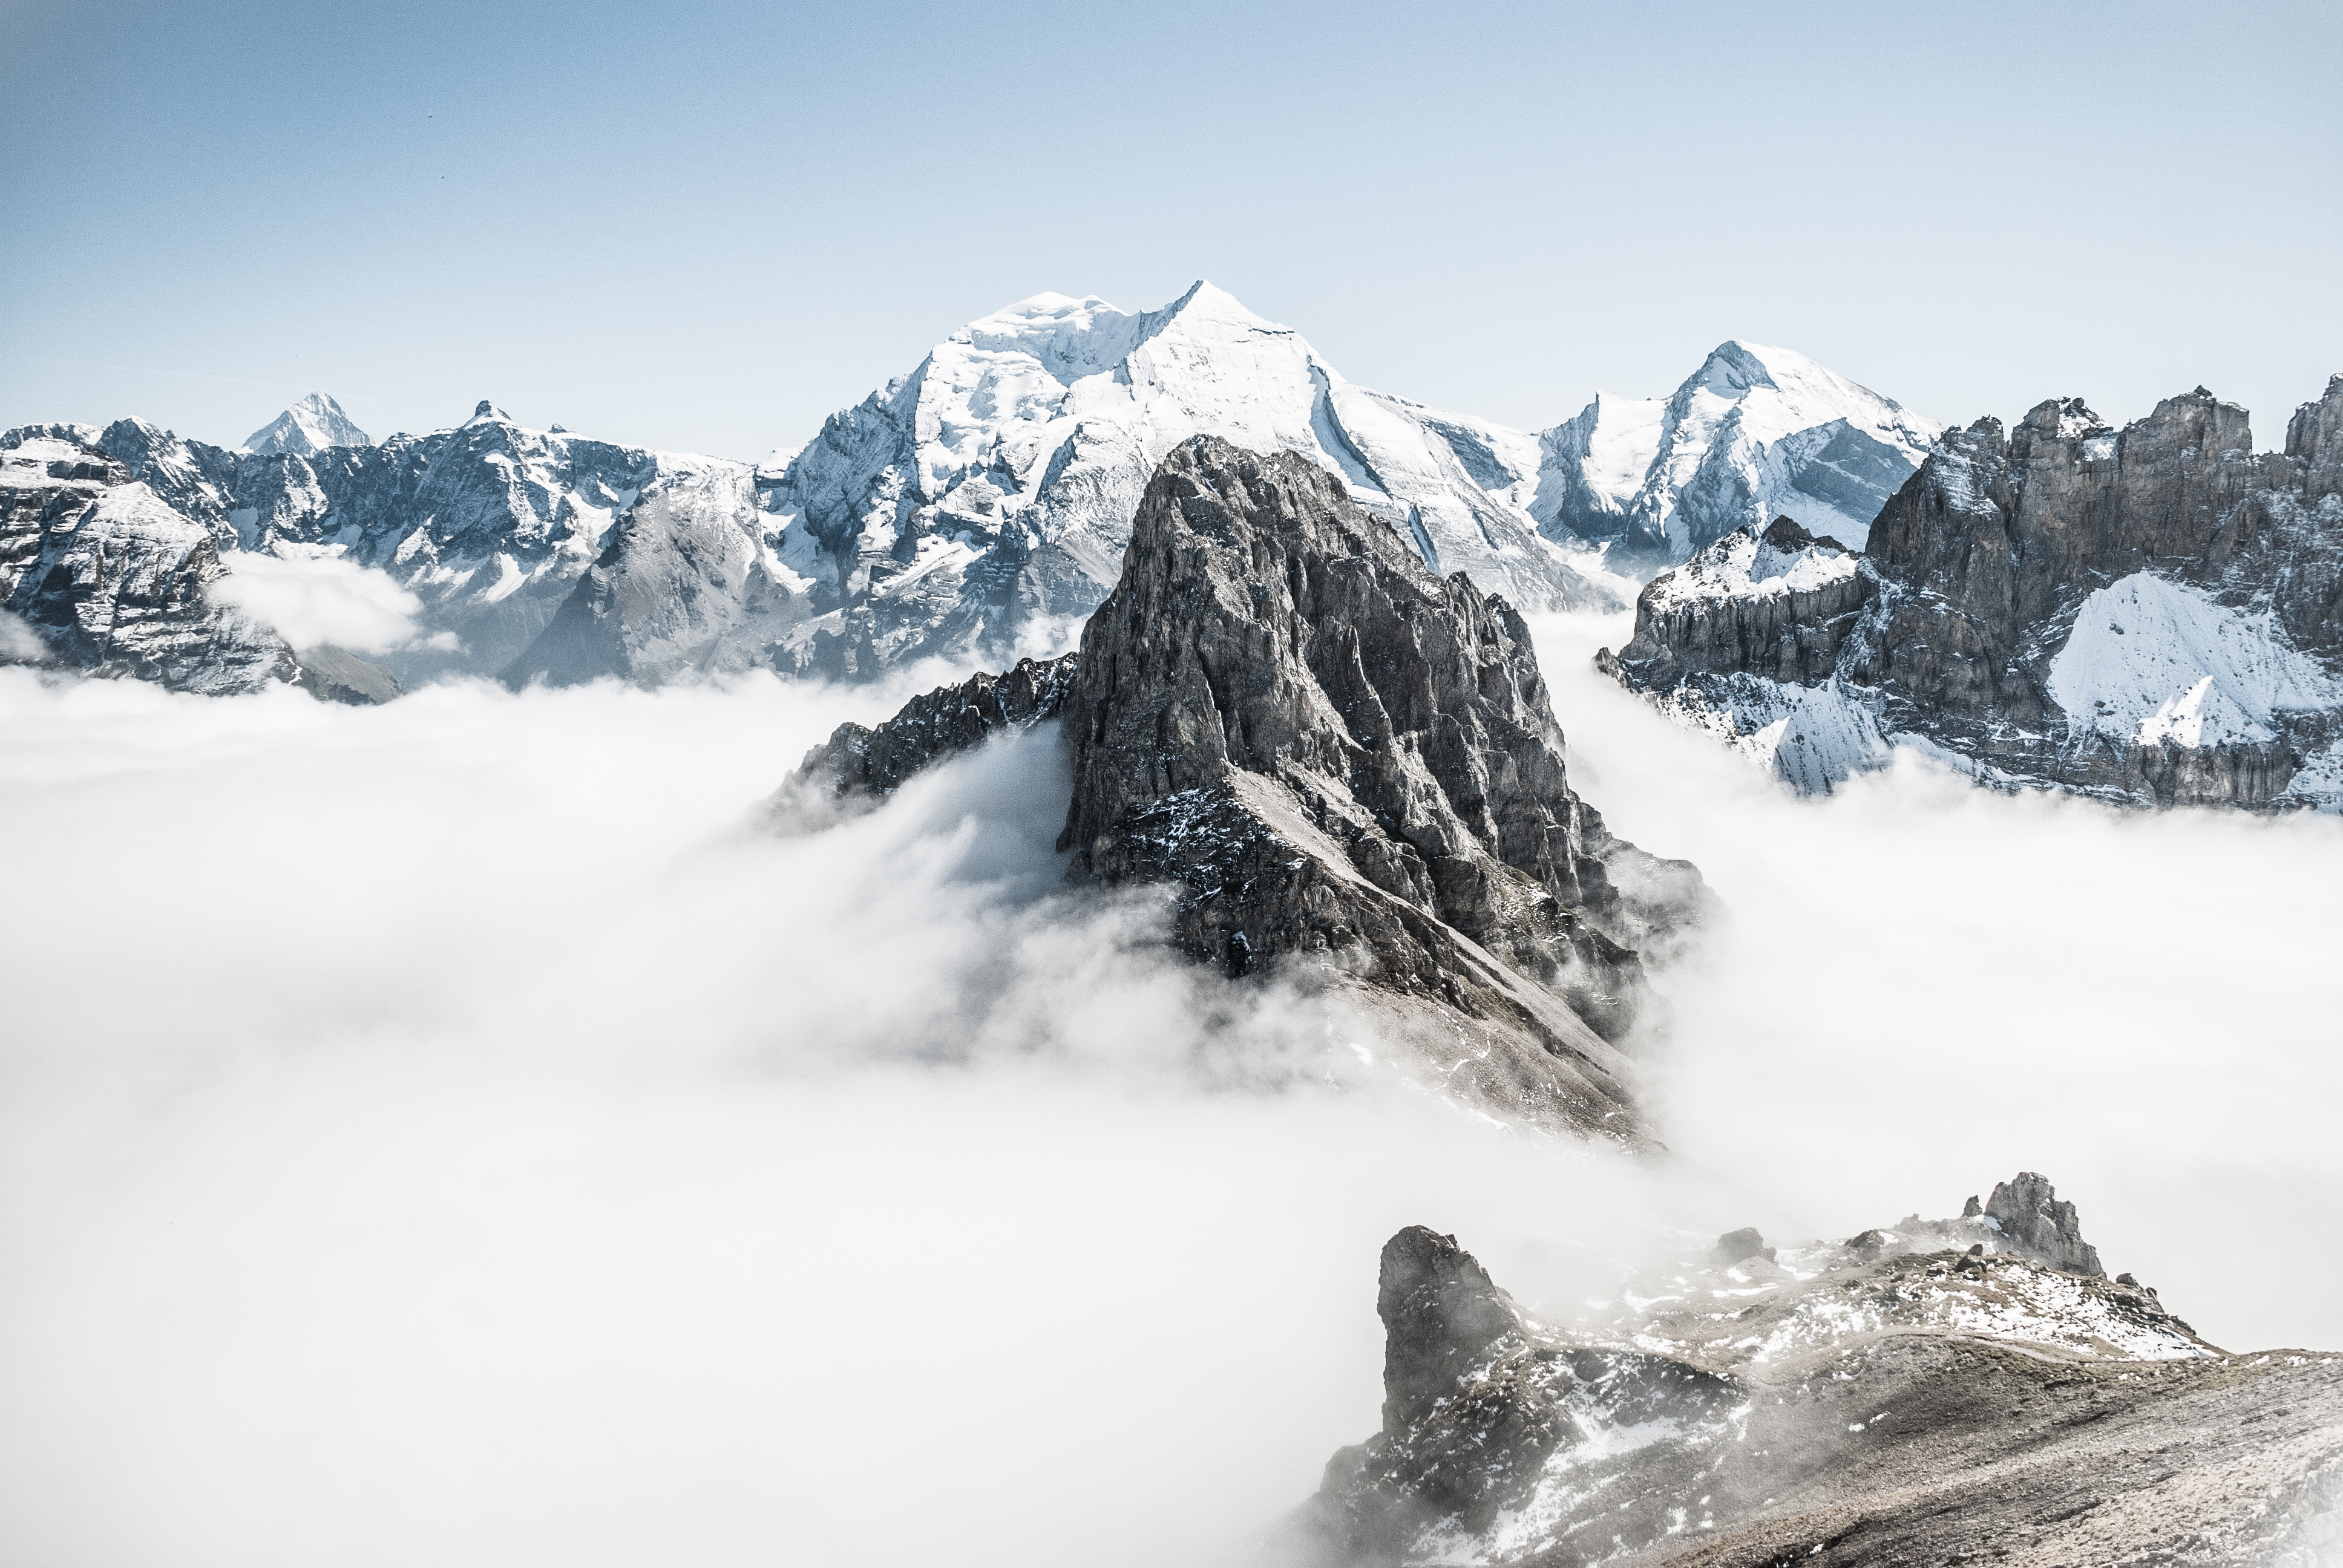
nature, mountain, snow, winter, mountain range, weather, sea of clouds, season, ridge, summit, mountaineering, mountains, alps, landform, ski touring, mountain pass, hd wallpaper, ski mountaineering, snow peaks, geographical feature, mountainous landforms, geological phenomenon